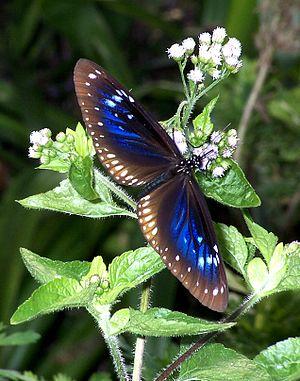
Euploea est un genre de lépidoptères appartenant à la famille des Nymphalidae, à la sous-famille des Danainae et à la tribu des Danaini.